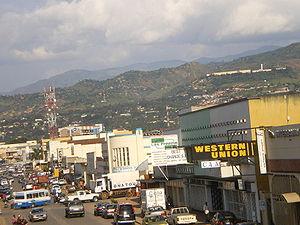
Bujumbura /buʒumbuʁa/ est la capitale économique du Burundi. Elle compte en 2020 une population de 1 155 678 habitants.